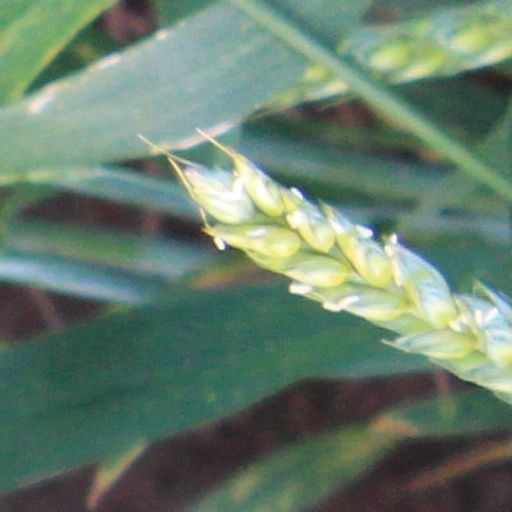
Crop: wheat